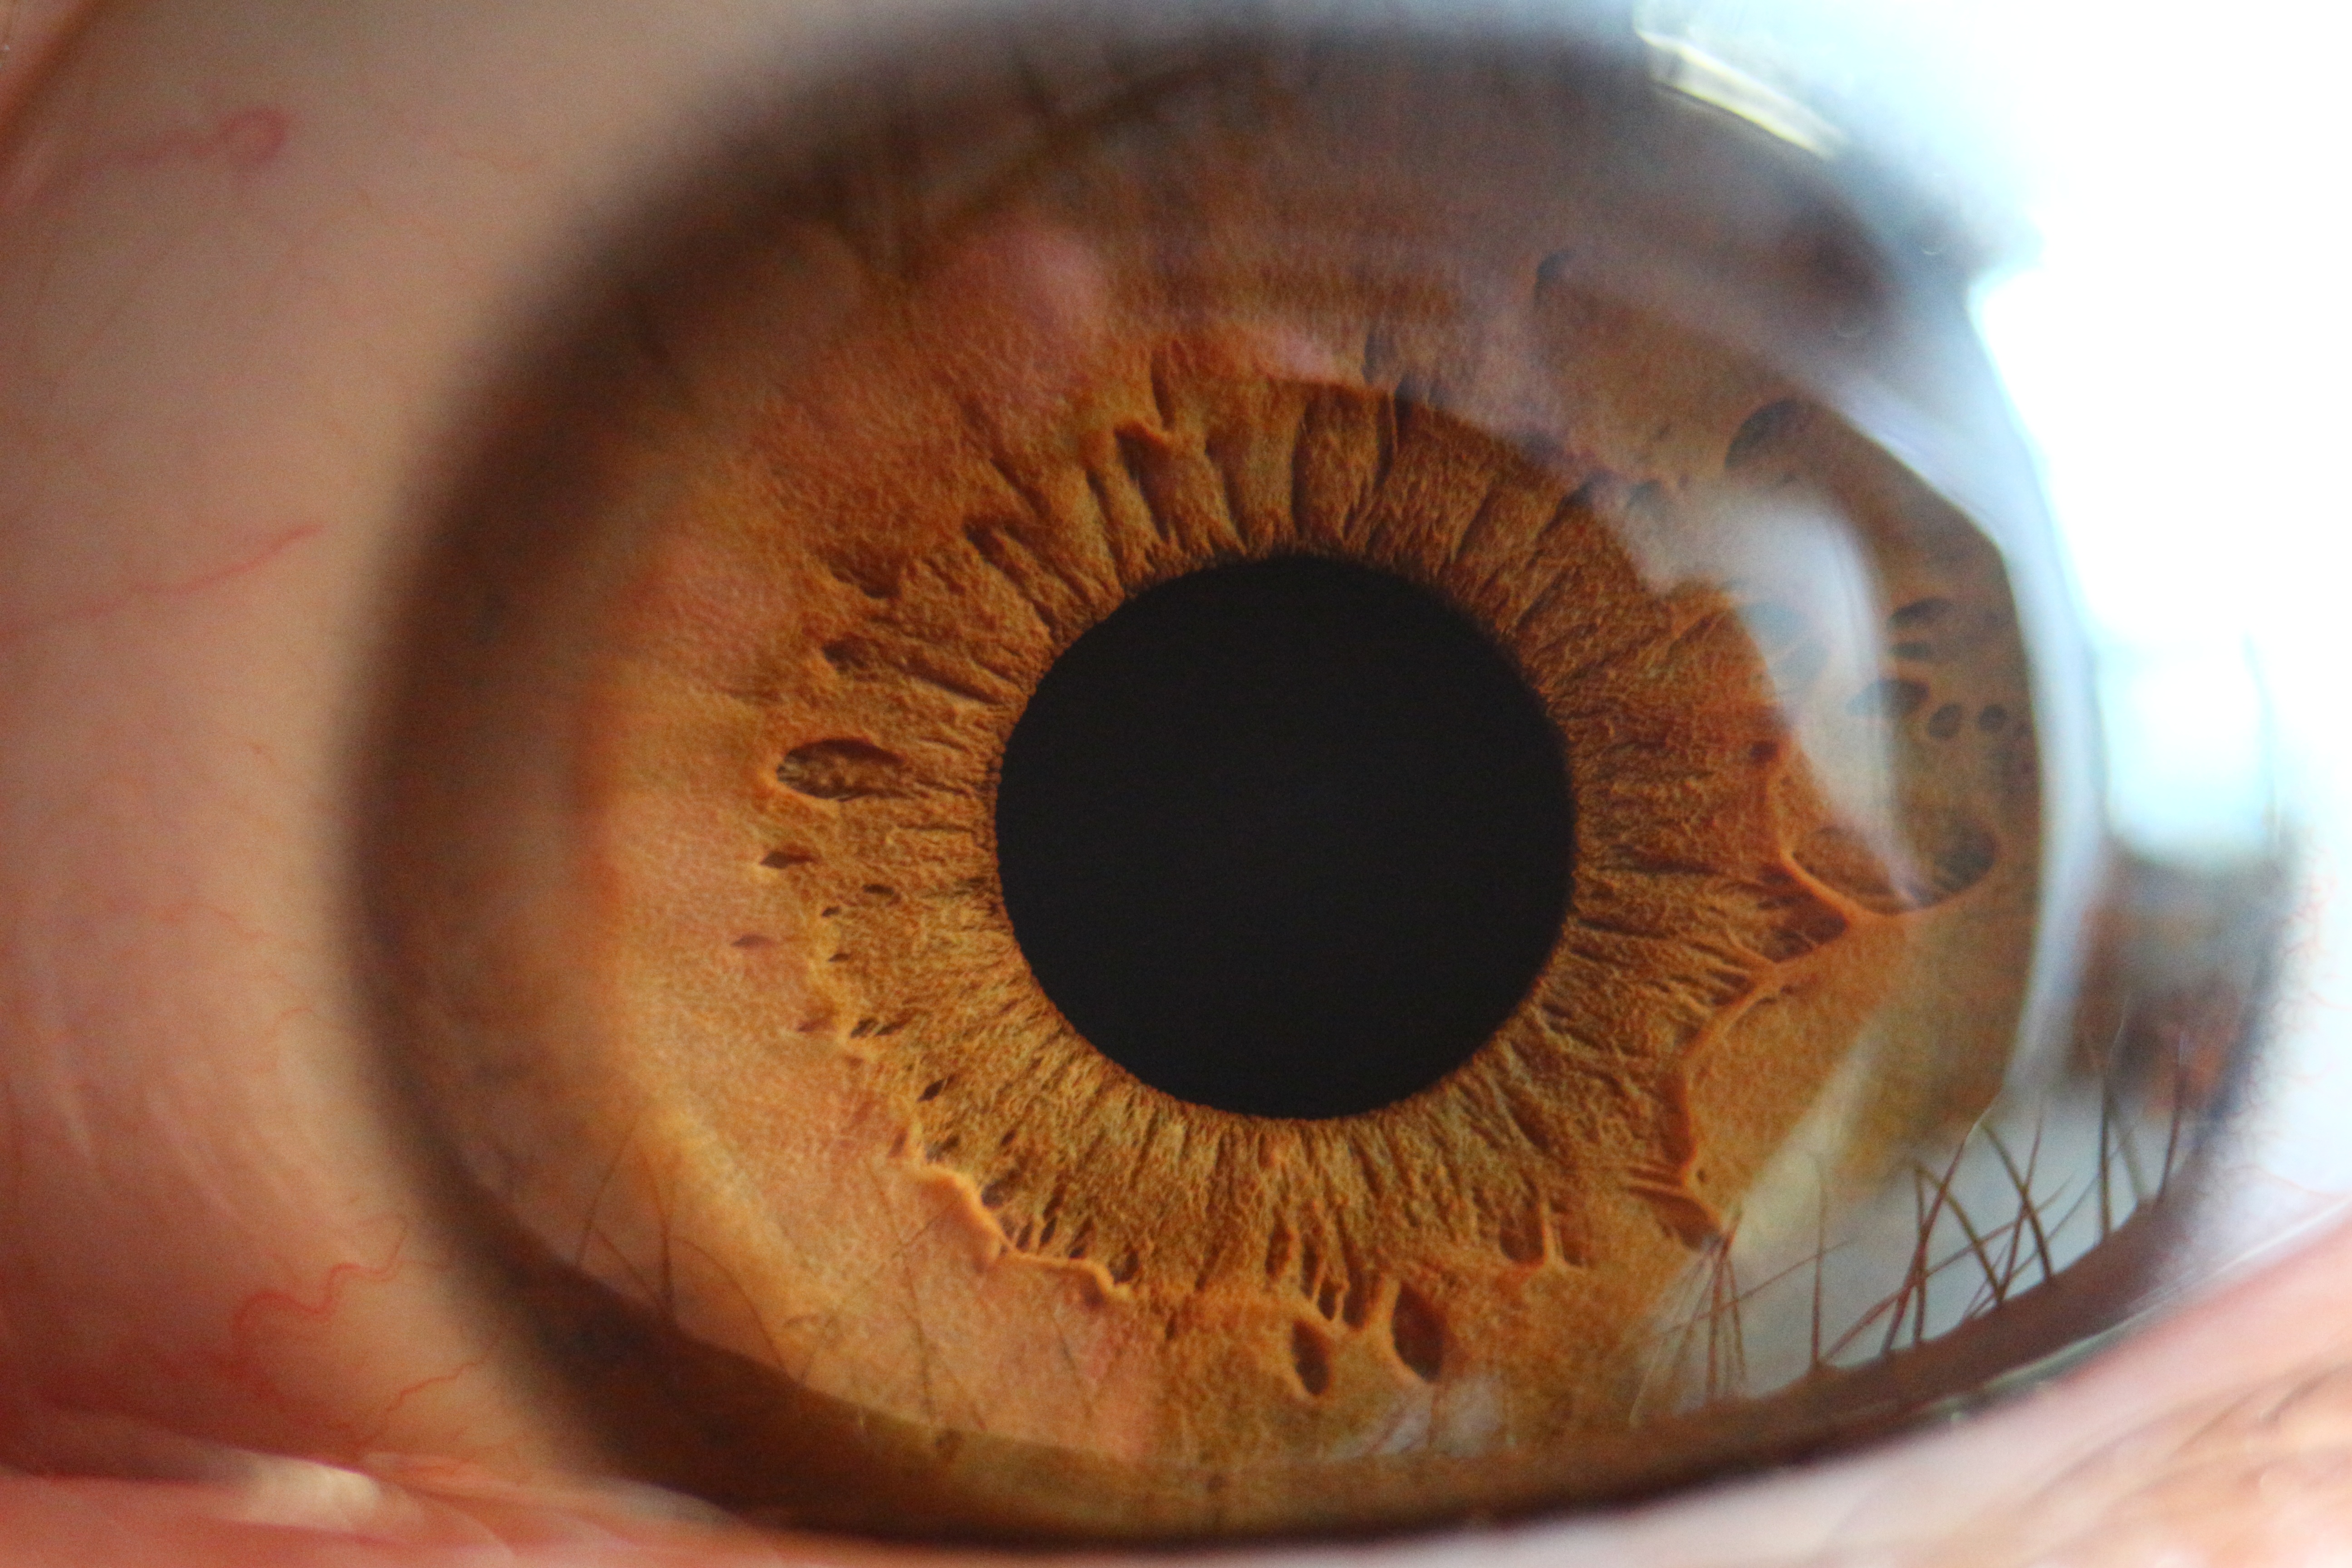
brown, ear, close, mouth, eyelash, pupil, close up, human body, nose, iris, eye, head, skin, see, organ, macro photography, vision care